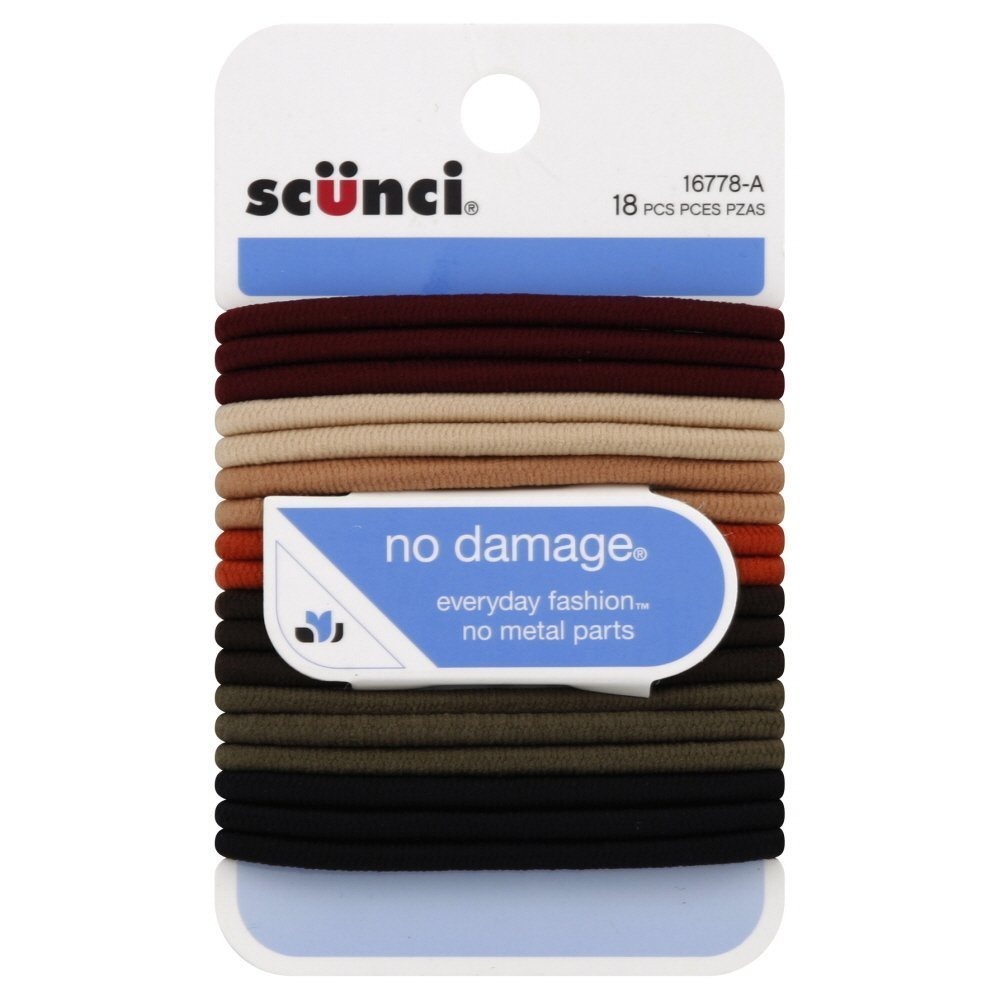
Item Name: Scnc Lrg No Dam Elastics Size 18ct Scunci No Damage Large Hair Elastics
Bullet Point 1:
Bullet Point 2: No Damage Stretchable Hair band for ponytail.,Ponytail Hair Band Holder Hair pull,No Metal Parts.
Product Description: Scnc Lrg No Dam Elastics Size 18ct Scunci No Damage Large Hair Elastics <BR><BR> No Damage Stretchable Hair band for ponytail. No metal parts. <BR><BR> No Damage Stretchable Hair band for ponytail.,Ponytail Hair Band Holder Hair pull,No Metal Parts.
Value: 18.0
Unit: Count

Price: 3.15